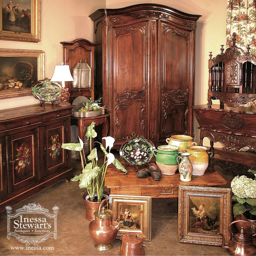
for all our country antique fans , we wanted to share this archival photo from few years ago .